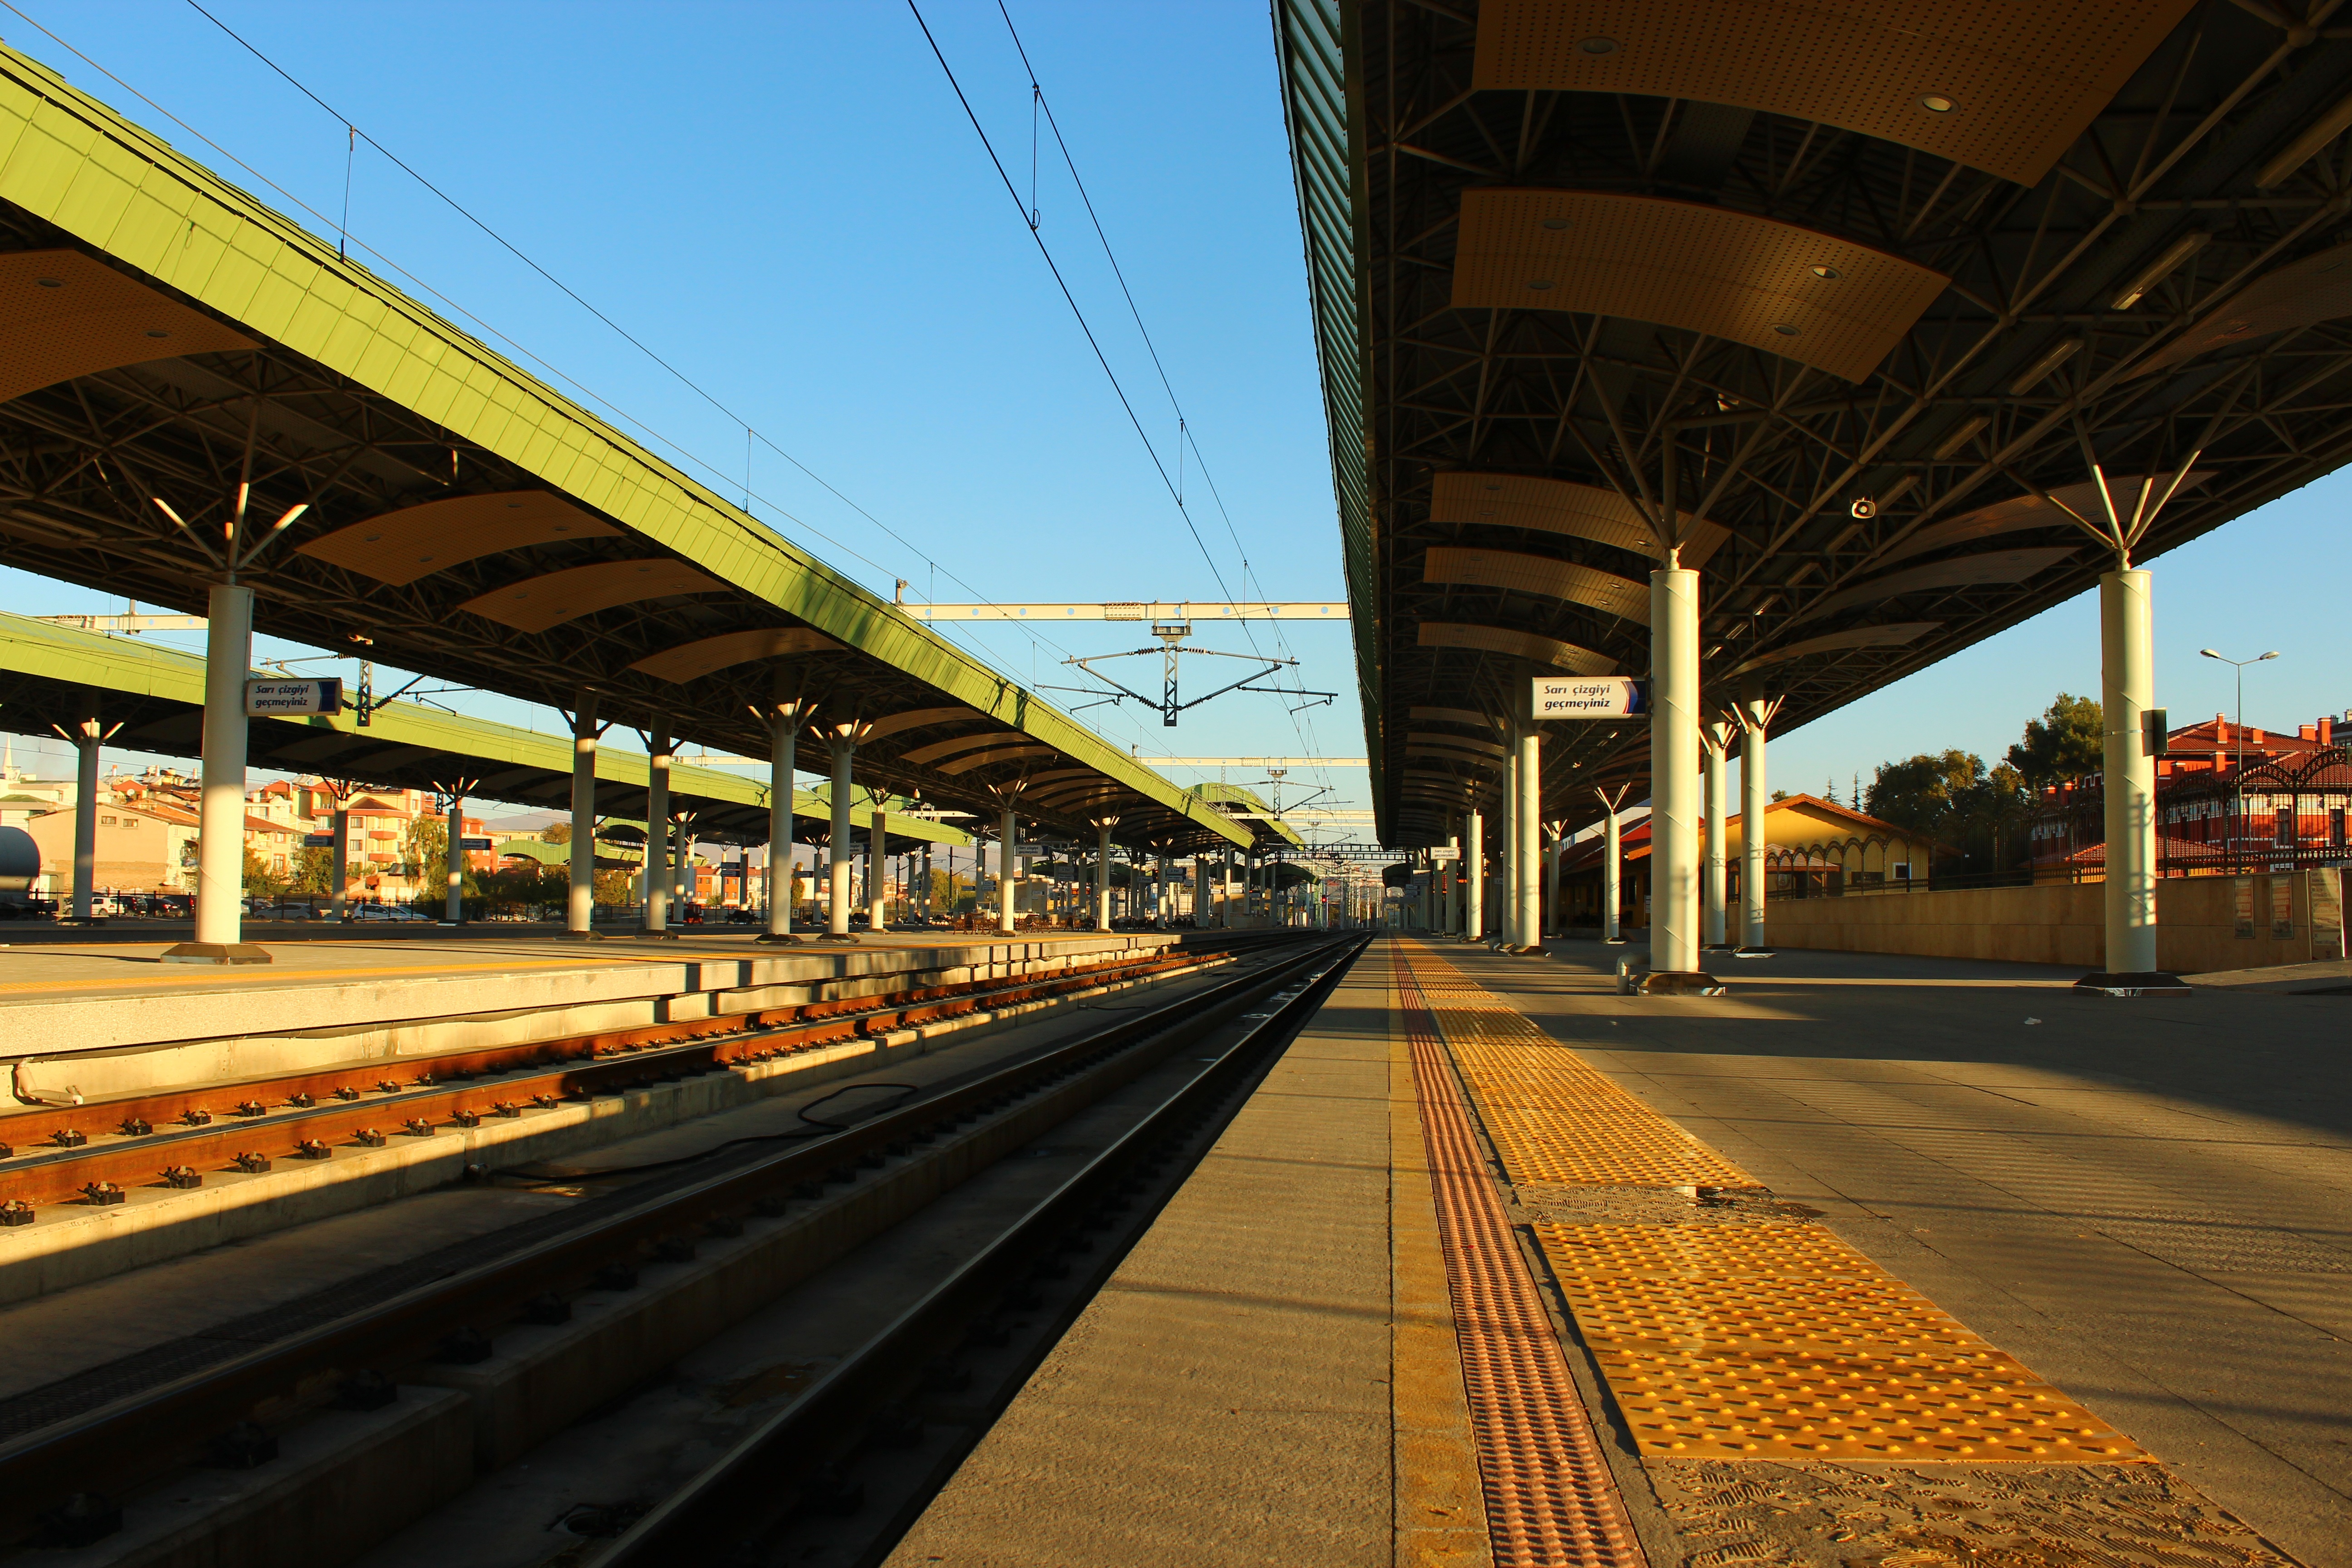
track, morning, train, overpass, transport, vehicle, train station, lane, public transport, metro station, infrastructure, junction, rail transport, konya station, high speed train station, urban area, metropolitan area, rapid transit